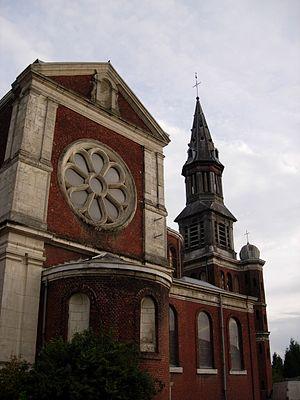
Eglise Notre-Dame de Grâce
Loos est une commune française de la Métropole européenne de Lille, située dans le département du Nord, en région Hauts-de-France. Elle est limitrophe de la commune de Lille.